Offshore freshened groundwater

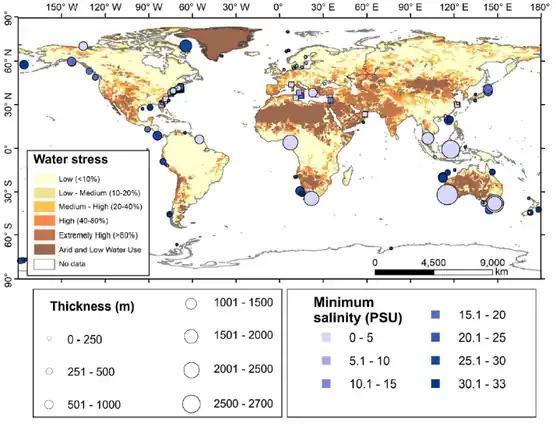
"Fig. 1 Global map of water stress and distribution of OFG system, thickness and minimum salinity values. Square symbols represent area where OFG thickness is unknown"

Offshore freshened groundwater (OFG) is water that contains a Total Dissolved Solid (TDS) concentration lower than sea water, and which is hosted in porous sediments and rocks located in the sub-seafloor. OFG systems have been documented all over around the world and have an estimated global volume of around 1 million km. Their study is important because they may represent an unconventional source of potable water for human populations living near the coast, especially in areas where groundwater resources are scarce or facing stress